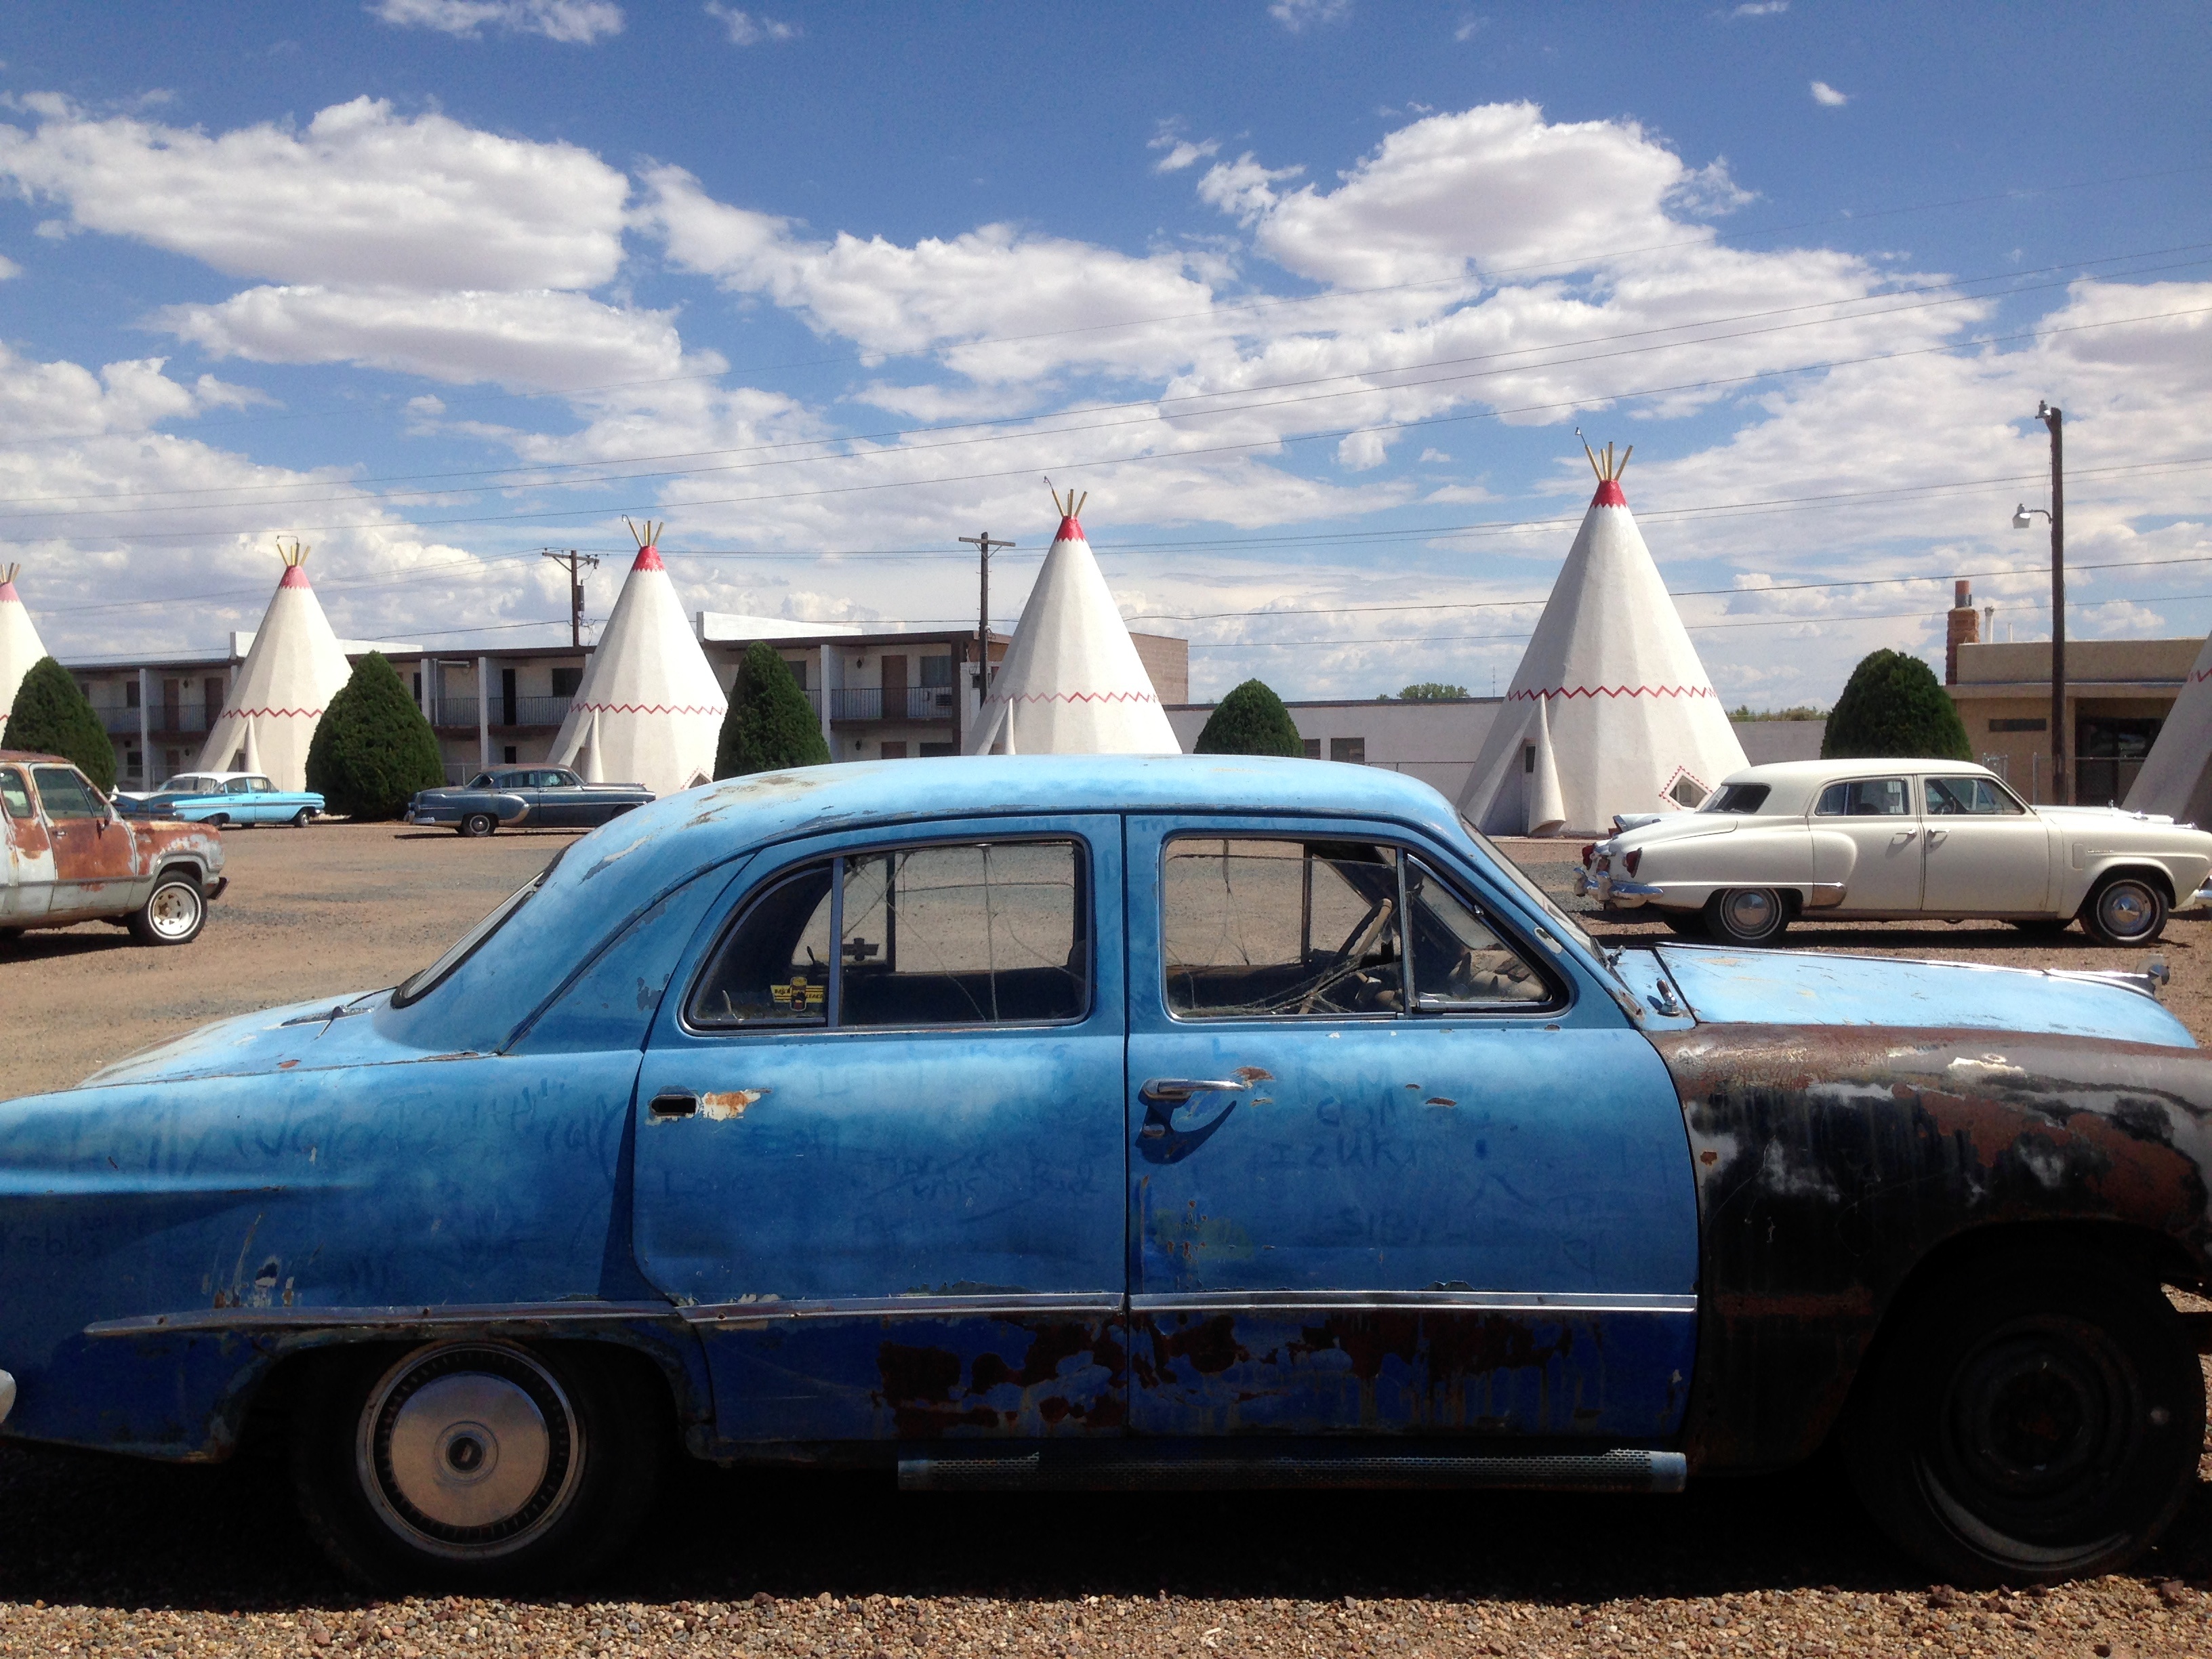
car, vehicle, motor vehicle, sedan, antique car, land vehicle, automobile make, automotive exterior, compact car, luxury vehicle, mid size car, full size car